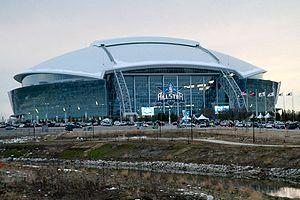
Le AT&T Stadium, anciennement Cowboys Stadium, est un stade de football américain situé près du Rangers Ballpark in Arlington à Arlington, dans la banlieue ouest de Dallas, au Texas. Ce stade appartient à la ville d'Arlington. L'AT&T Stadium a été achevé le 27 mai 2009. L'installation peut également être utilisée pour une variété d'autres activités en dehors de son but principal, tels que les concerts, les matchs de basket-ball, le football universitaire et lycéen, les concours de football de l'école secondaire, les matchs de football et des courses de superross.
Les Cowboys de Dallas sont une franchise de la National Football League basée à Dallas.